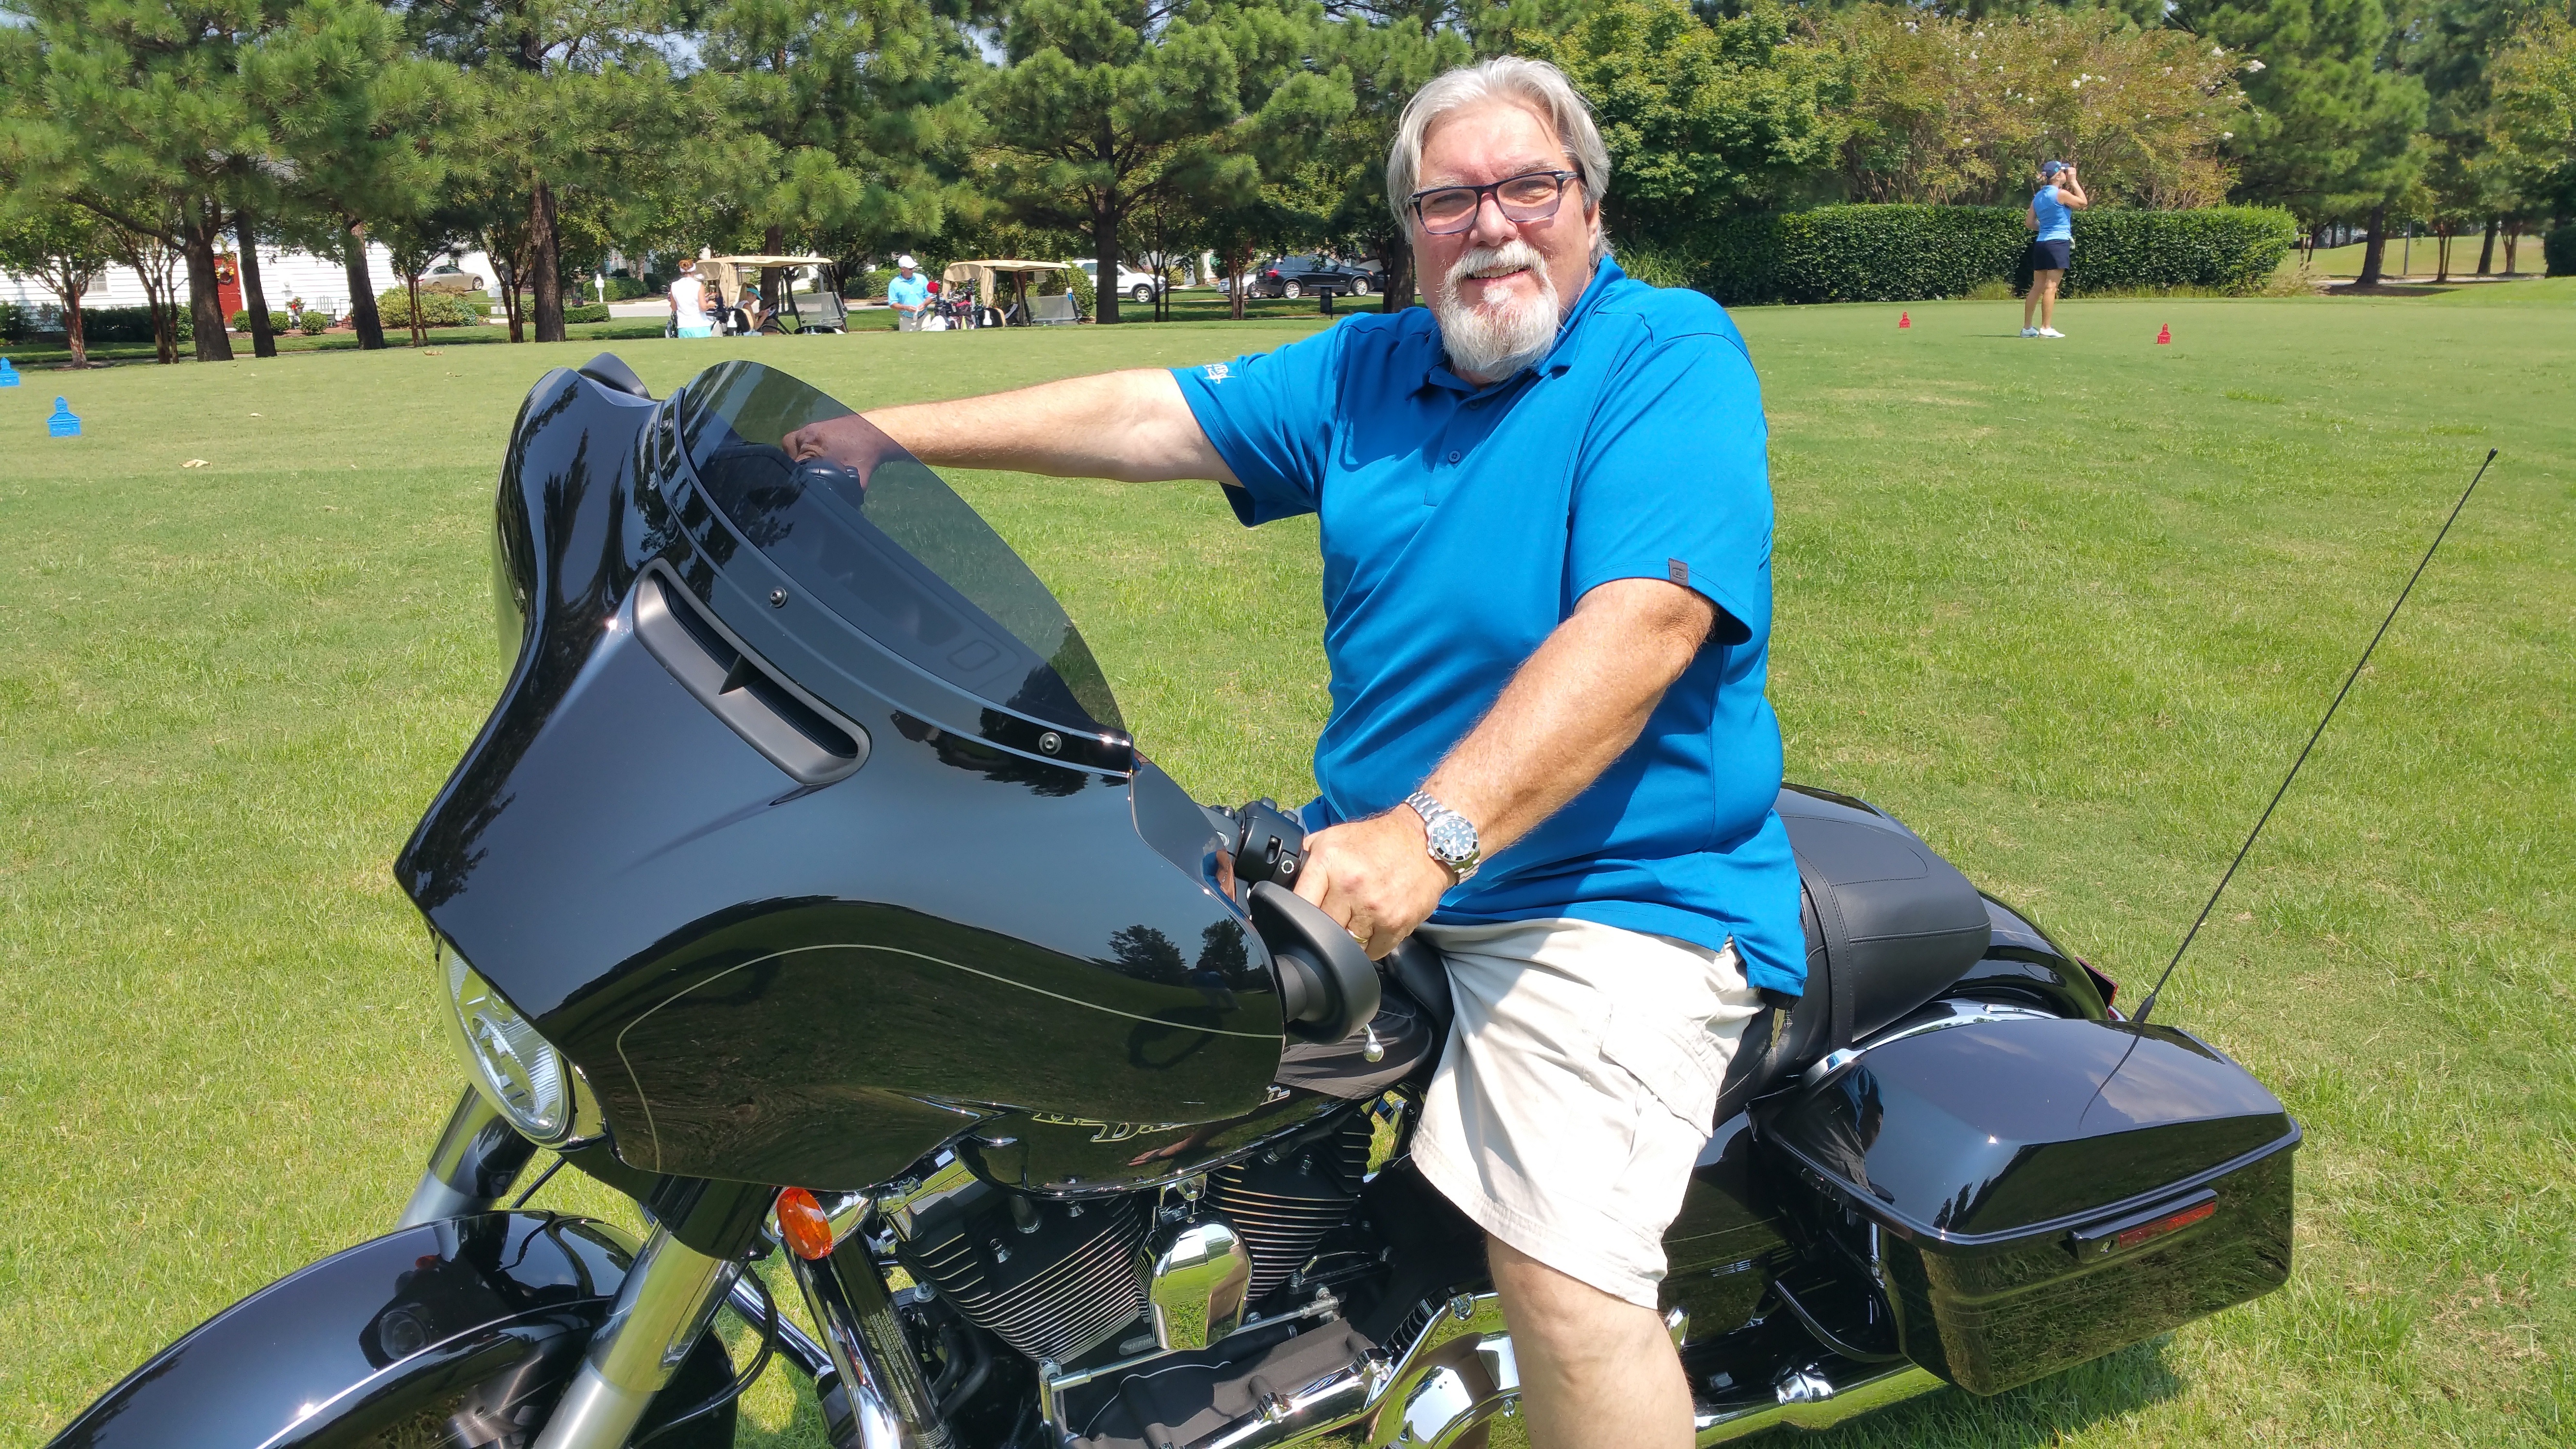
bike, vehicle, motorcycle, old man, harley davidson, motorcycling, gray hair